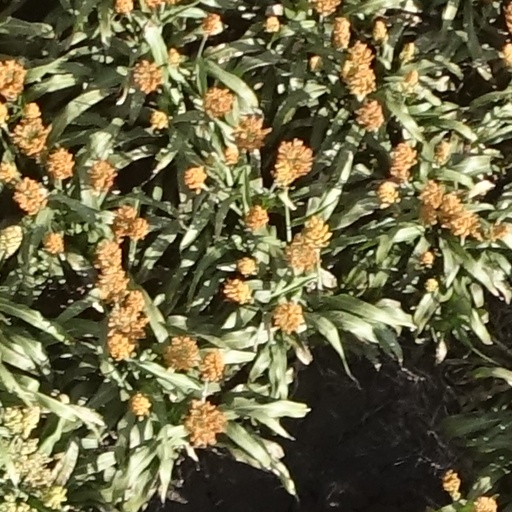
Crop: sorghum